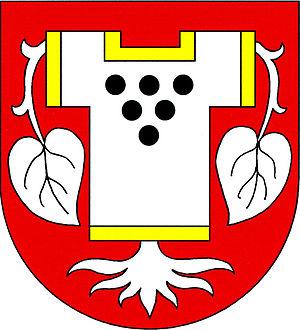
Pchery est une commune du district de Kladno, dans la région de Bohême-Centrale, en Tchéquie.Sa population s'élevait à 1 930 habitants en 2020.